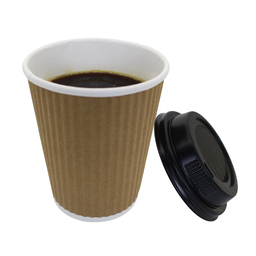
Label: paper